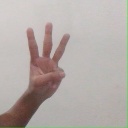
अक्षर: व